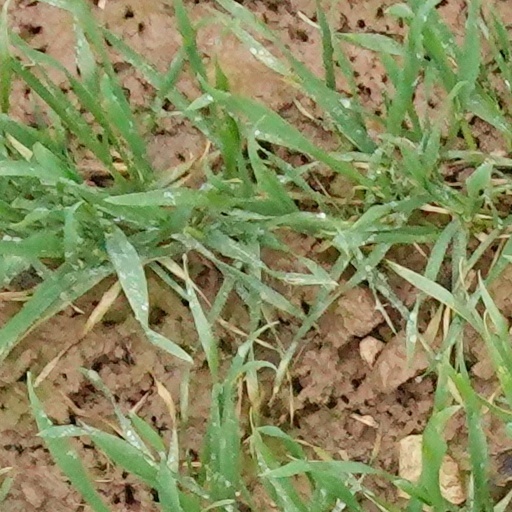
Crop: wheat